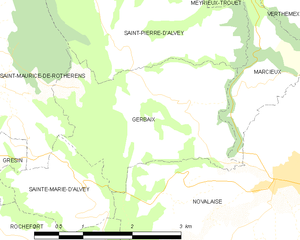
Carte des communes françaises